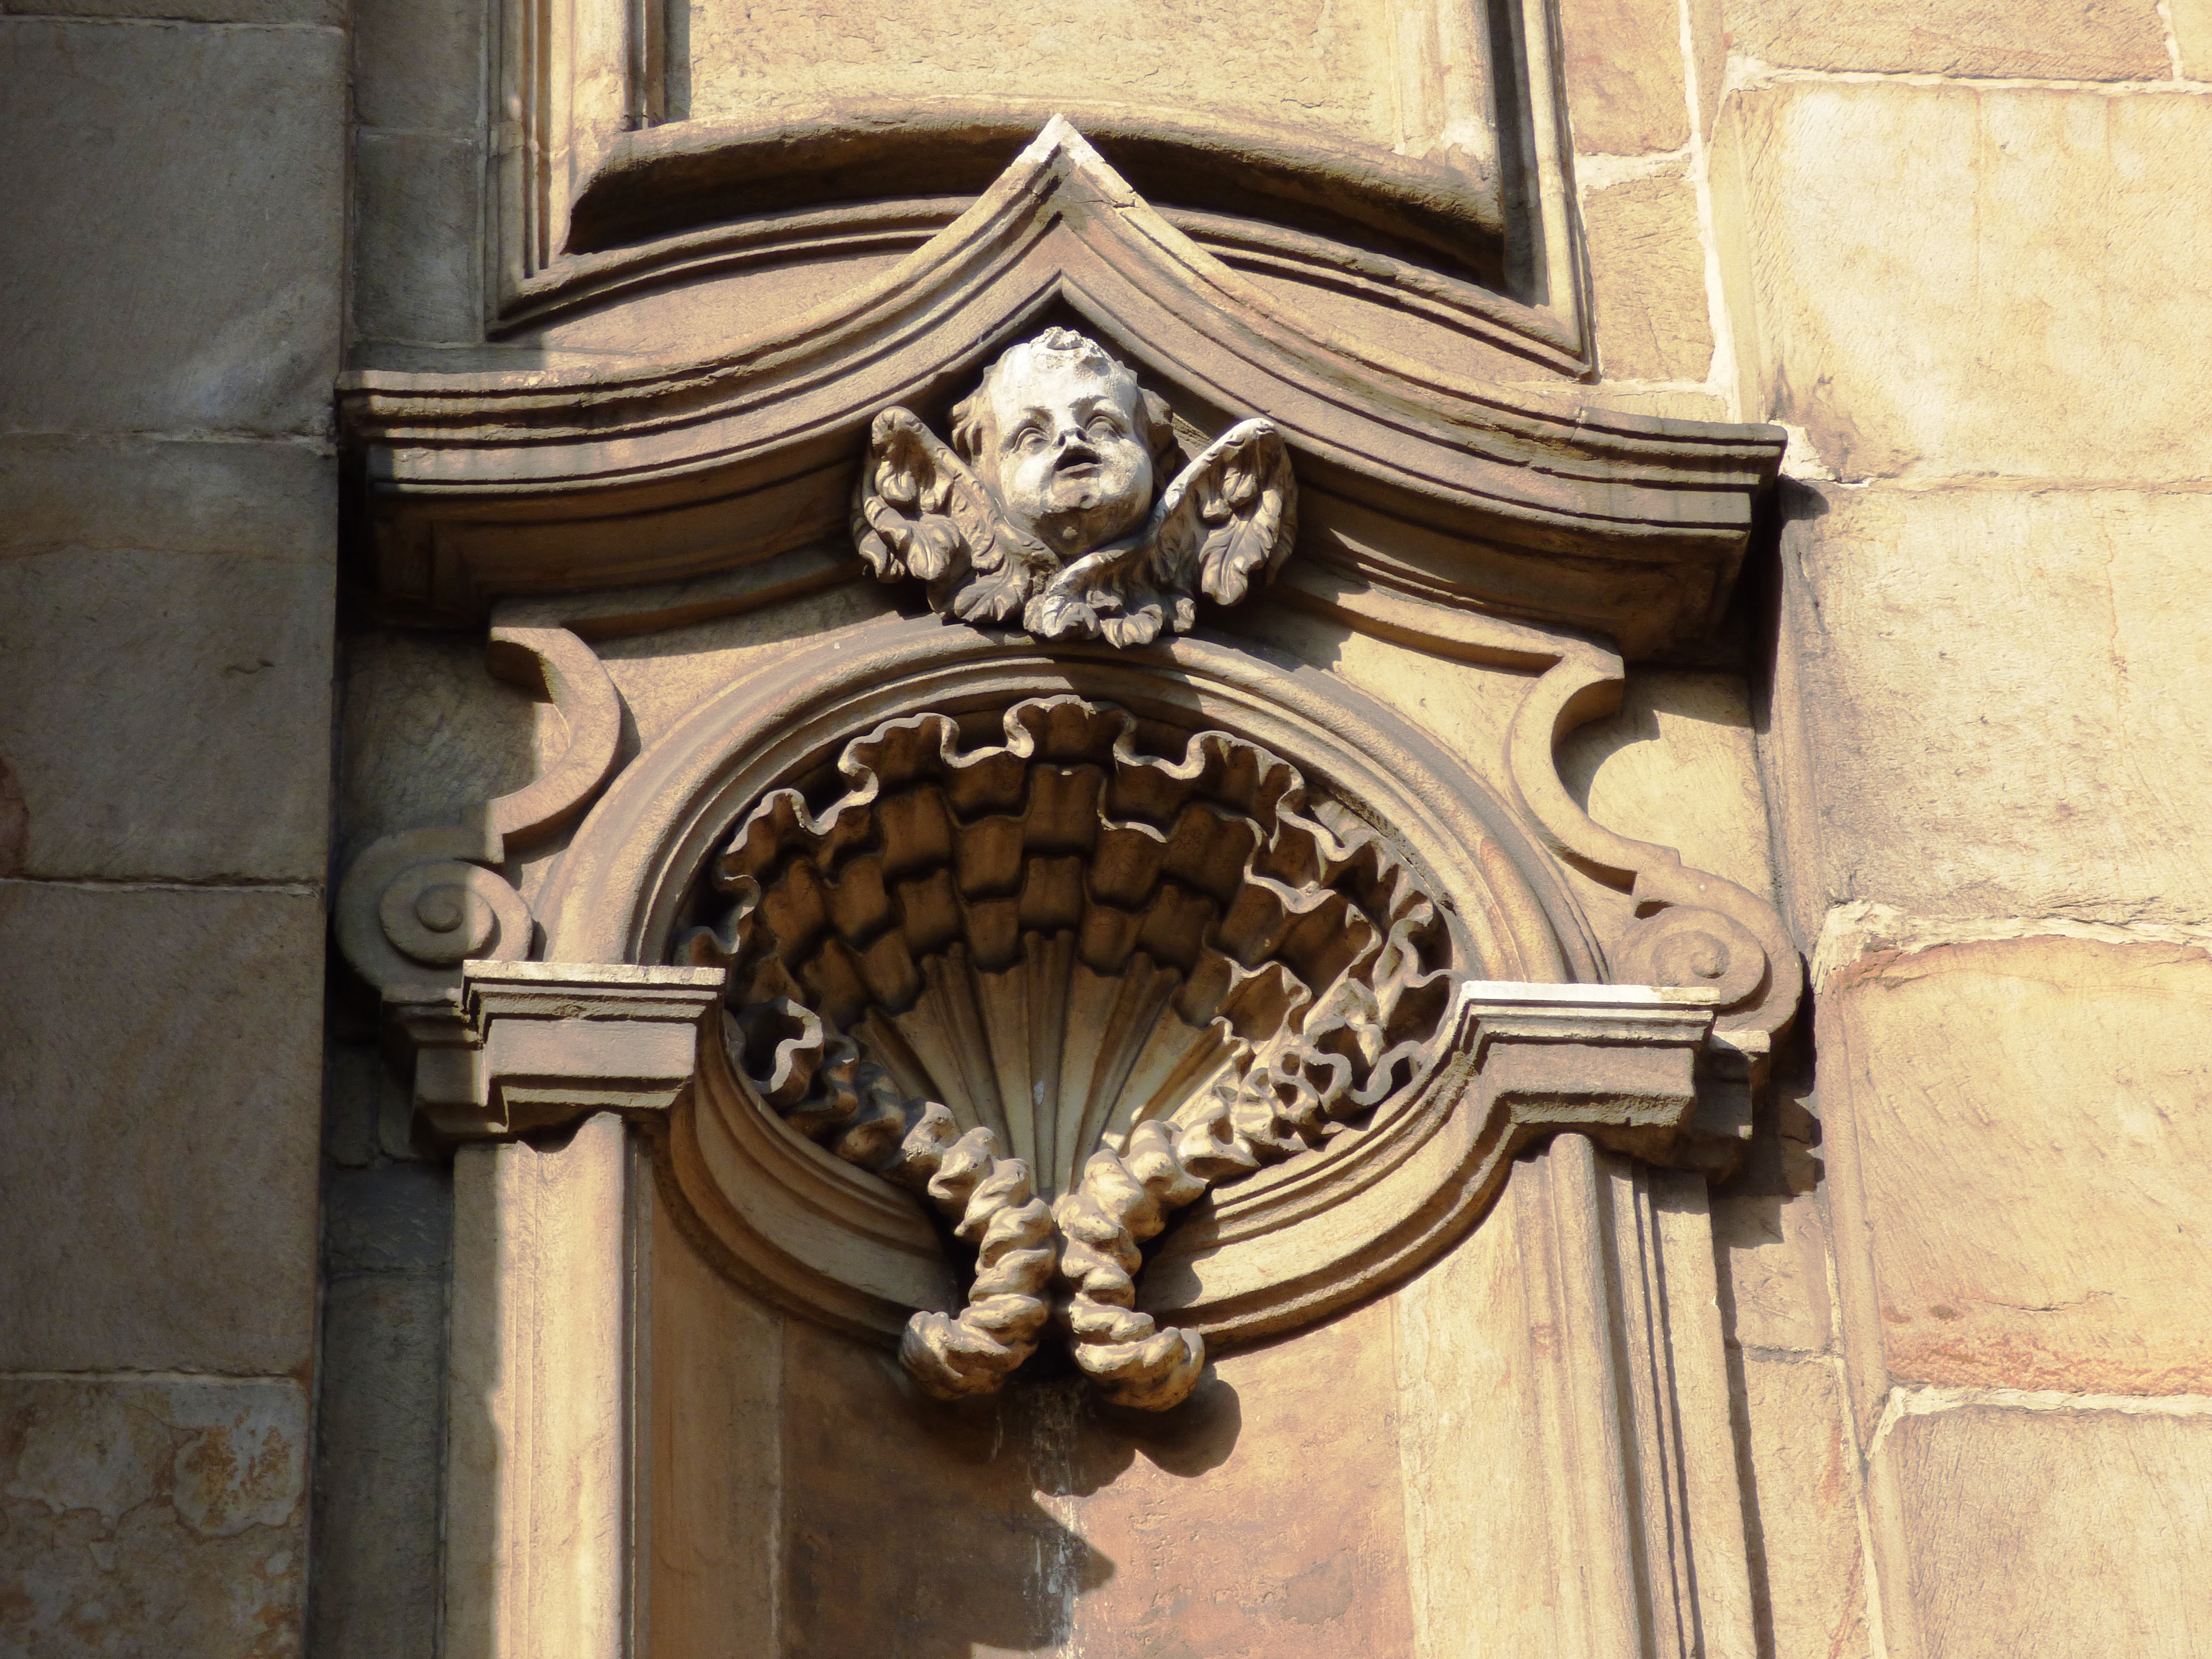
structure, window, stone, column, artist, religion, church, cathedral, christian, place of worship, ornament, fine art, sculpture, symmetry, christianity, carving, krakow, the art of, emboss, ancient history, the work of, sakrum